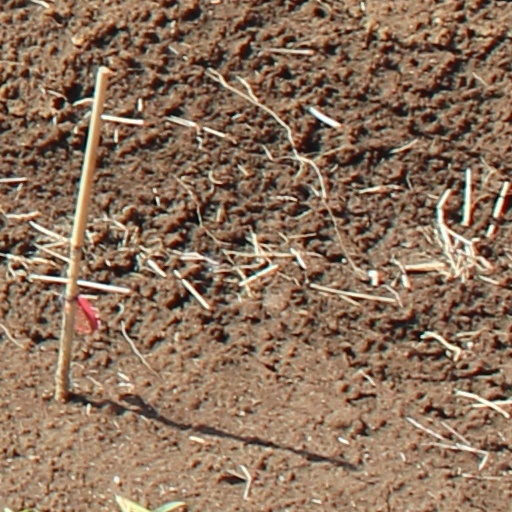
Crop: wheat